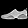
Label: Sneaker